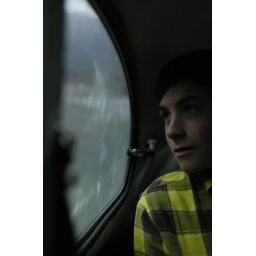
Riding at Pipeline in Coquitlam. Connor in red pants, Kyle in yellow shirt. Kyle chilling on the way back...